List of Yahoo Screen original programming

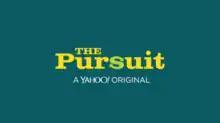
Logo for "The Pursuit".

Upon Yahoo! Screen's closure, a number of projects in development by Yahoo! were subsequently cancelled. One of the few series that were previously announced was a comedy series entitled "The Pursuit". The show was set to be produced by Scott Stuber and Beth McCarthy-Miller. It would have followed "a group of friends in their late 20s who are living in Manhattan and pursuing success, love, wealth and happiness".